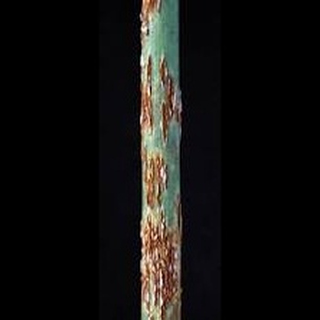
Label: wheat_black_rust